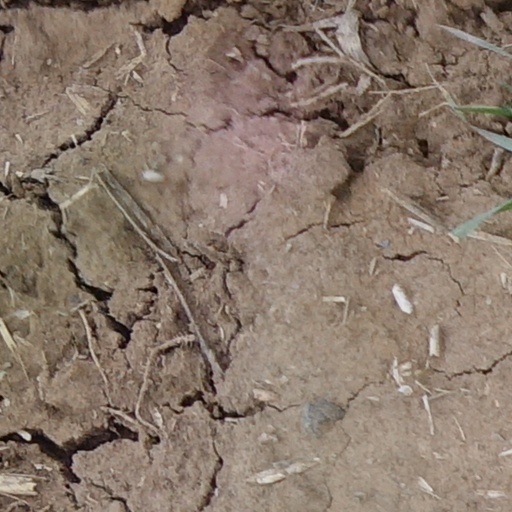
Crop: wheat